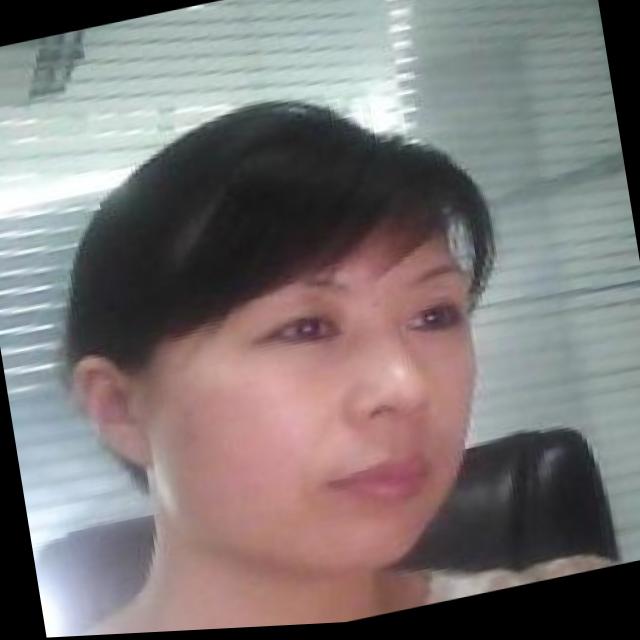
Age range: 21-44